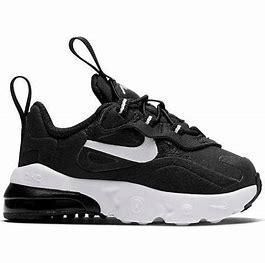
Brand: Nike
Model: Air Max 270 Rt